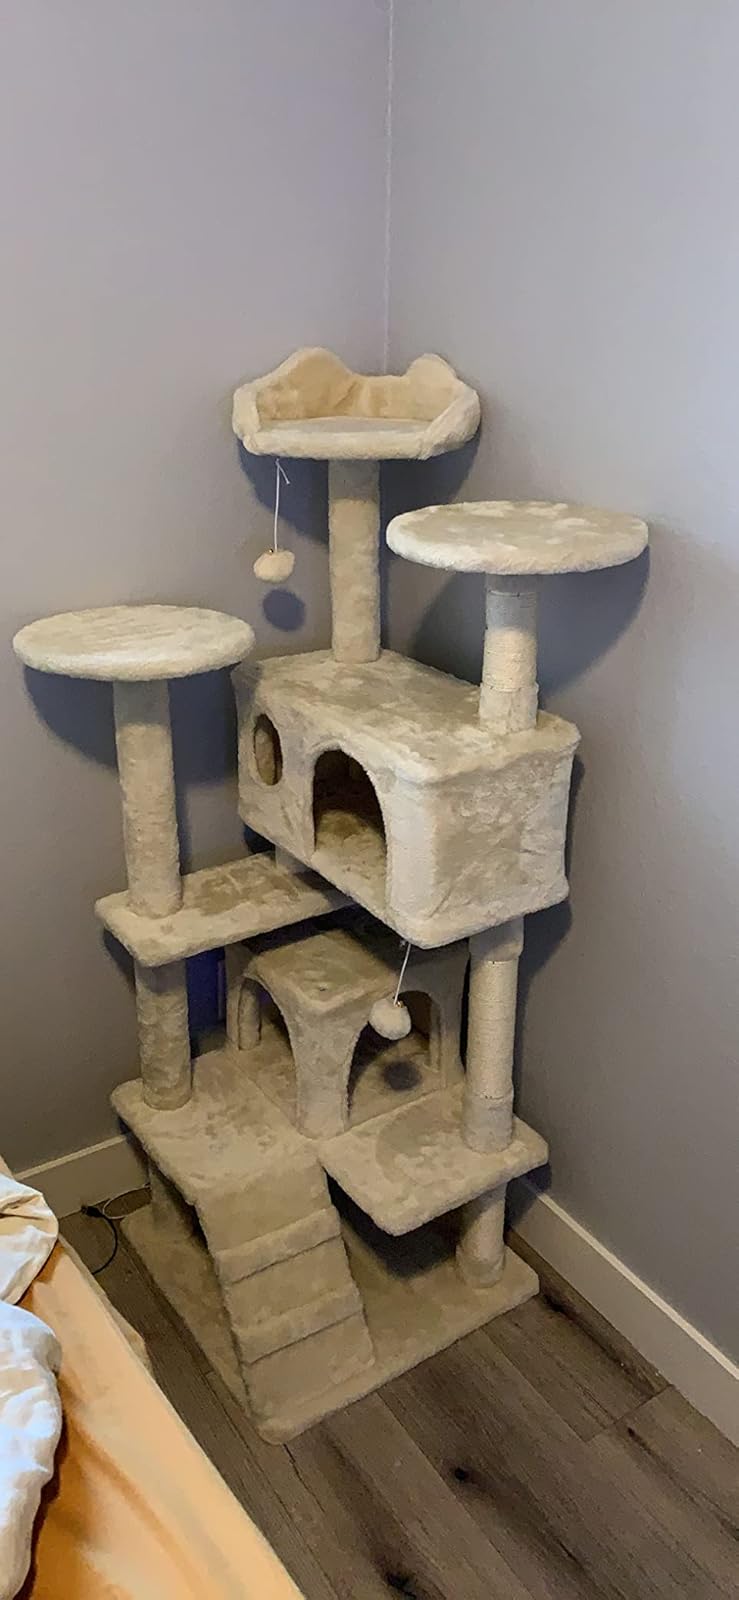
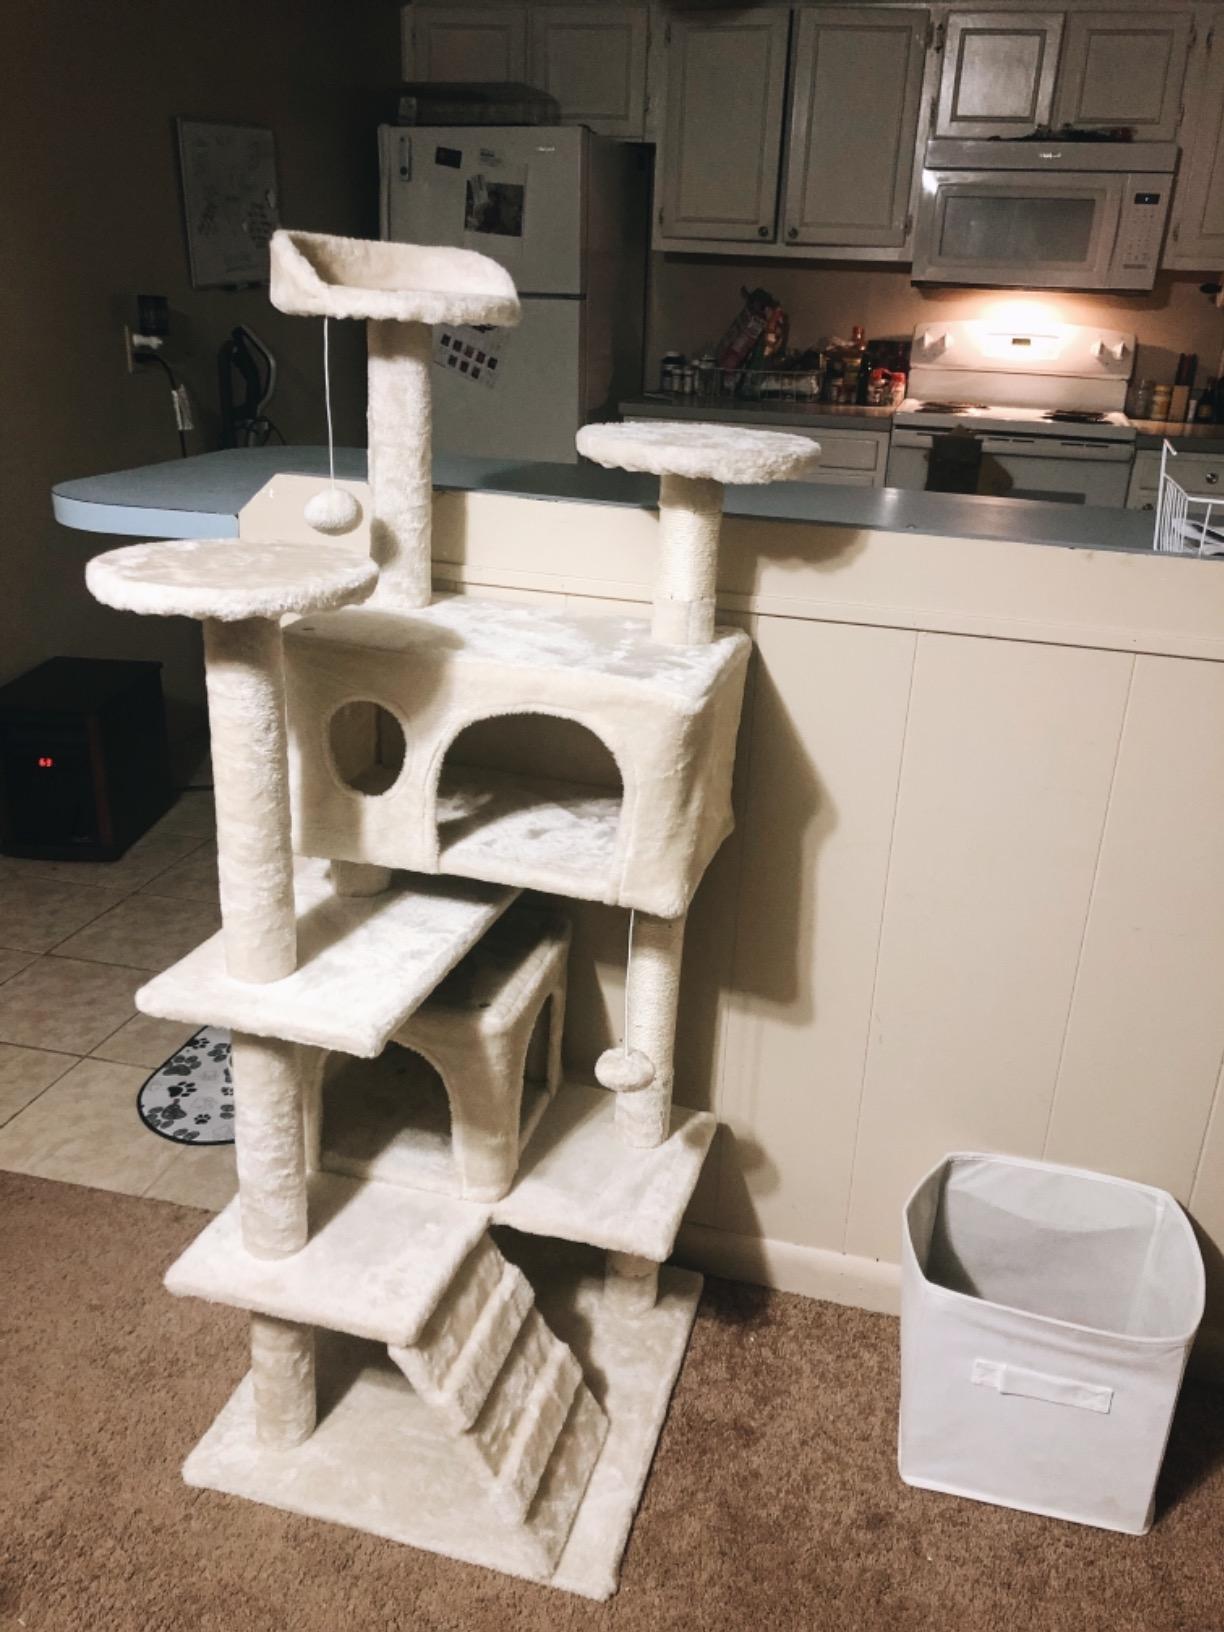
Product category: items_cat tree
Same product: yes